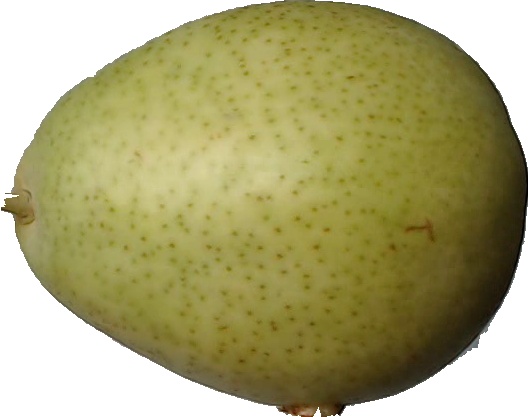
Label: pear_1